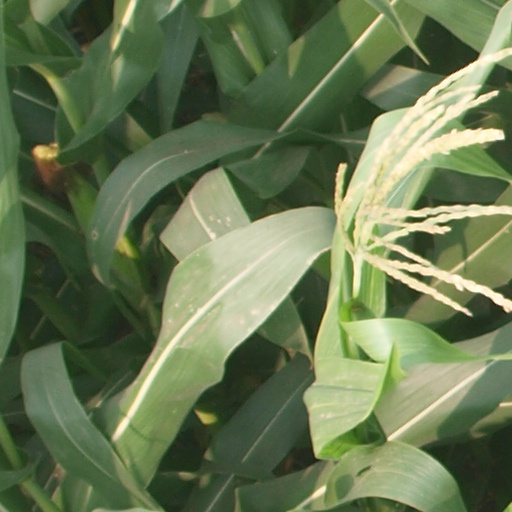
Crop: maize; corn